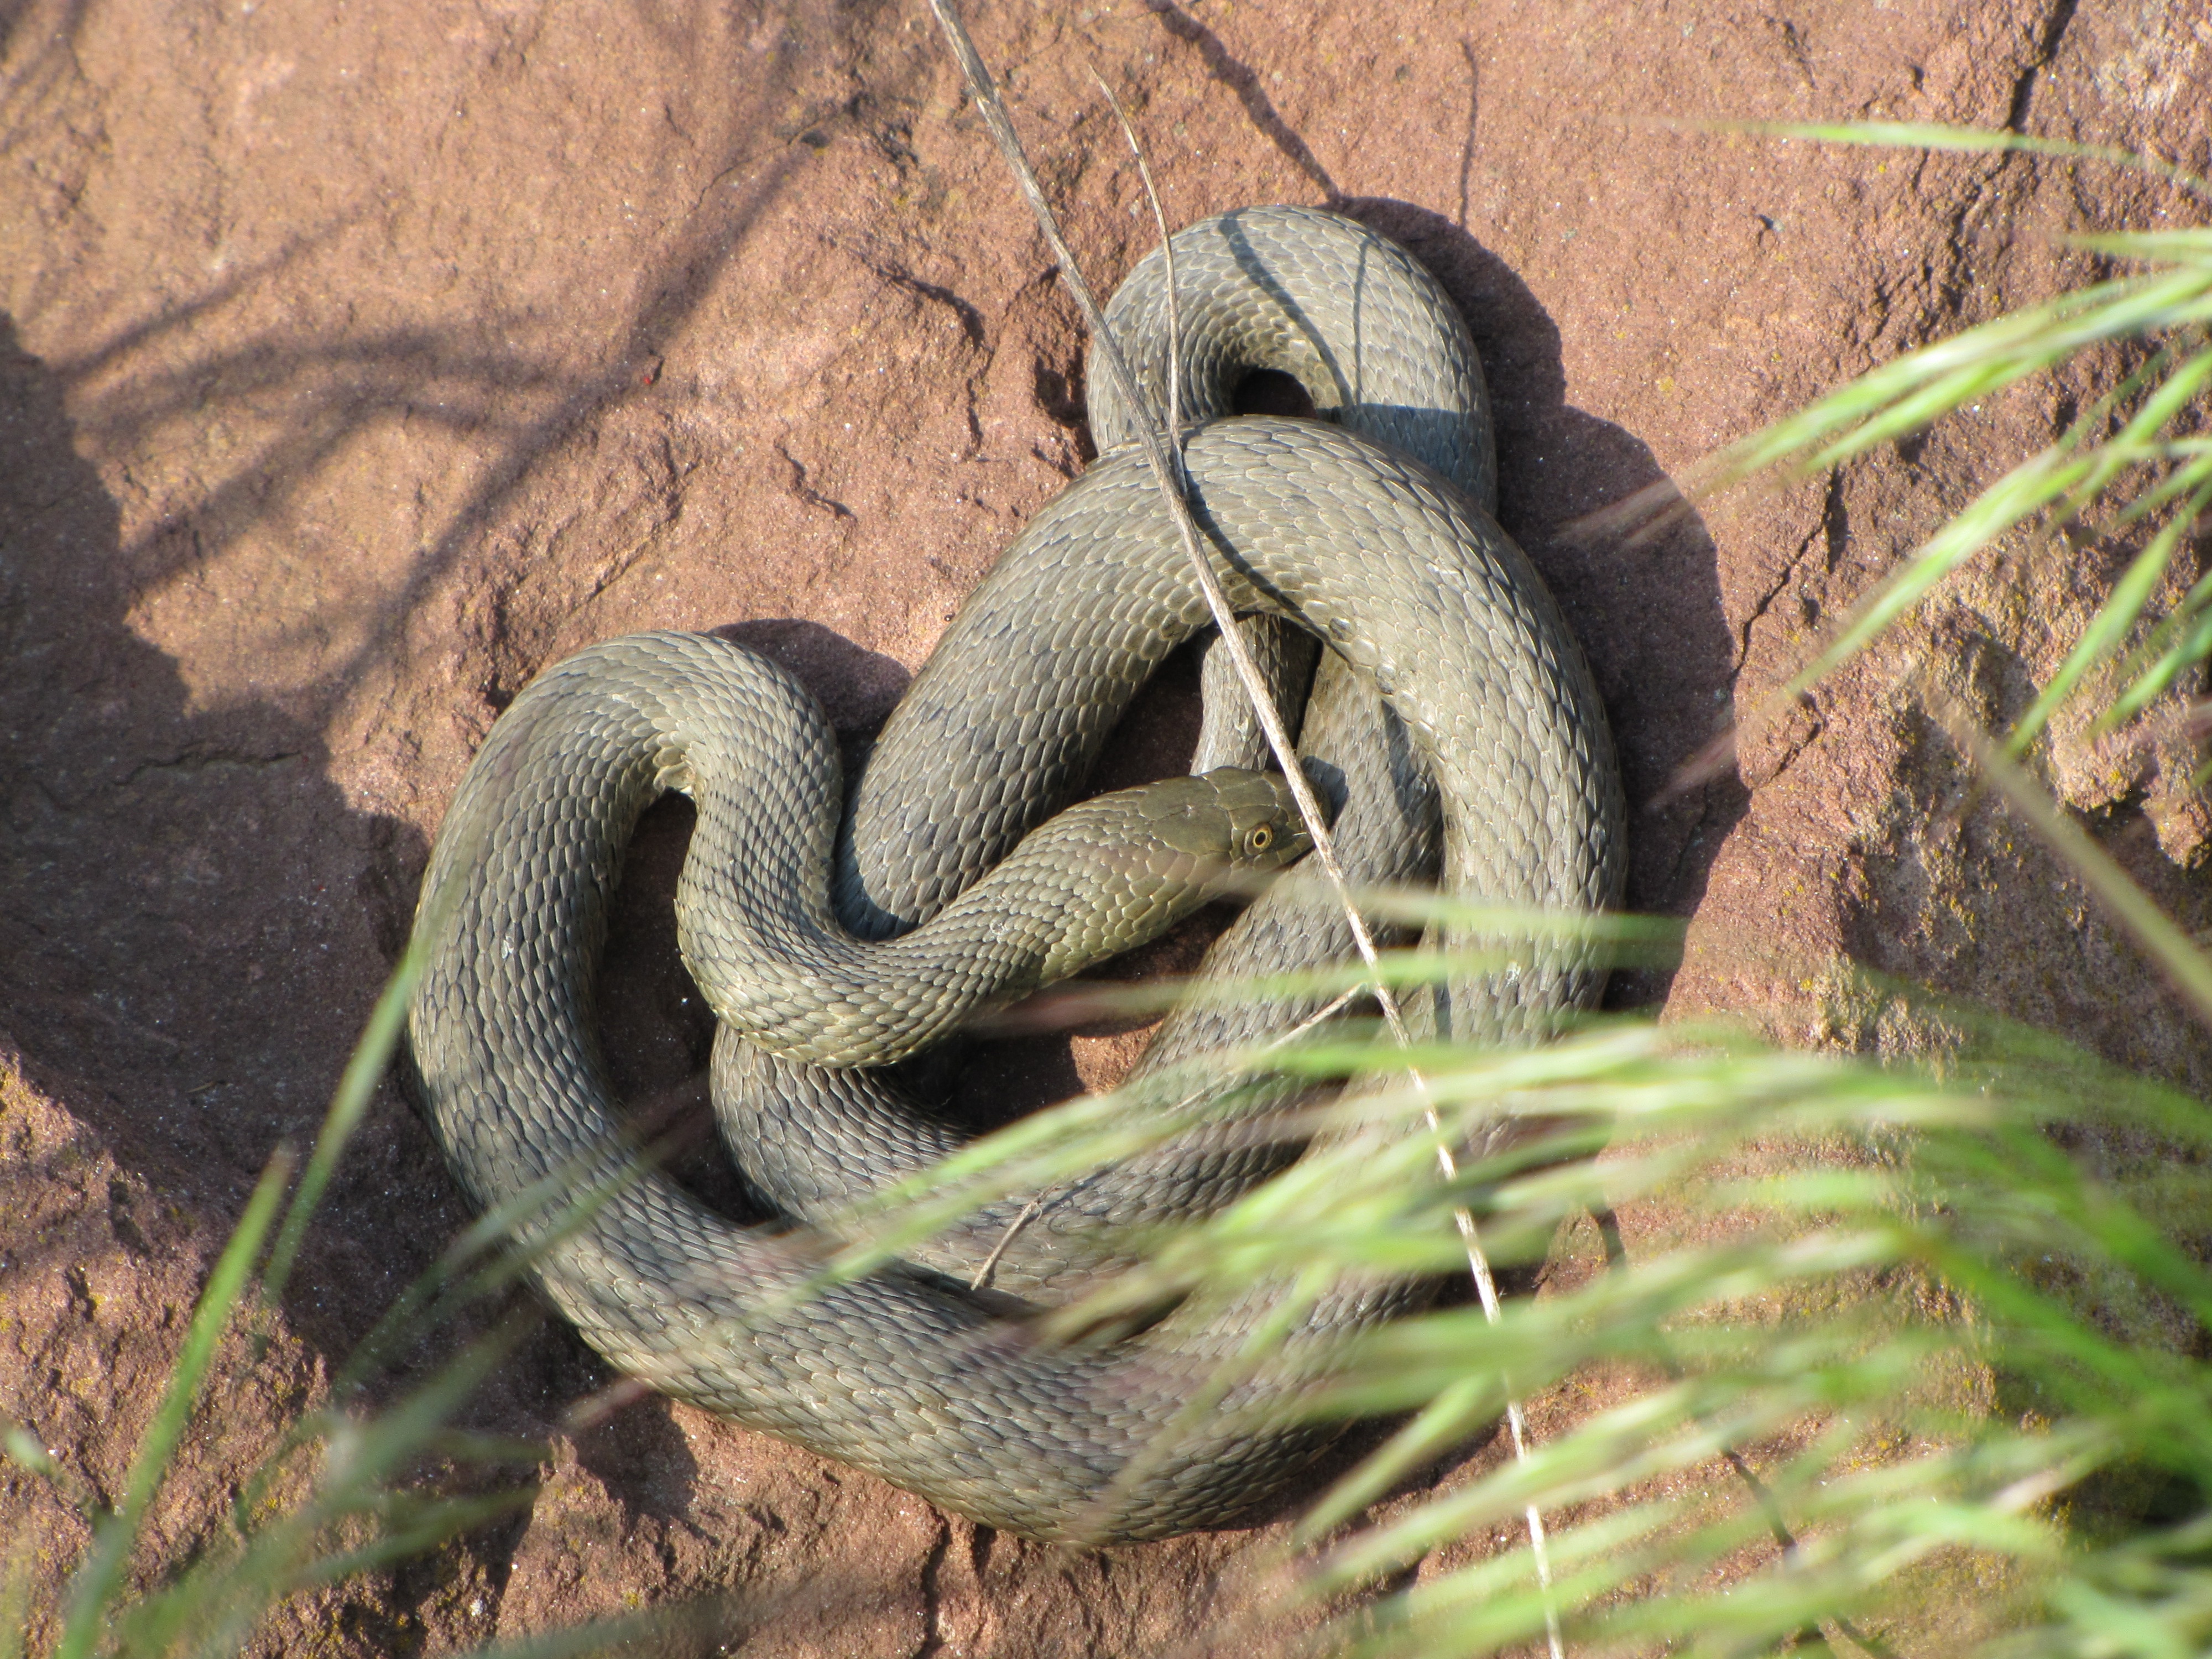
wildlife, relax, reptile, cable car, fauna, snake, rattlesnake, vertebrate, serpent, viper, grass snake, garter snake, colubridae, at the same time, scaled reptile, lacertidae, hognose snake